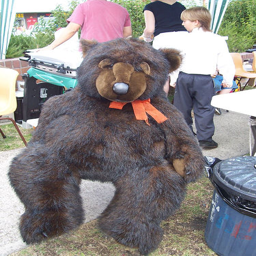
A close up of a large teddy bear sitting in a chair.
A large teddy bear sits at a yard sale.
A brown stuffed teddy bear sitting next to a trash can.
A big brown teddy bear sitting outside.
The people stand behind a very large teddy bear.